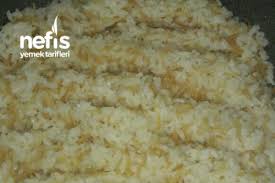
Yemek: pirinc_pilavi